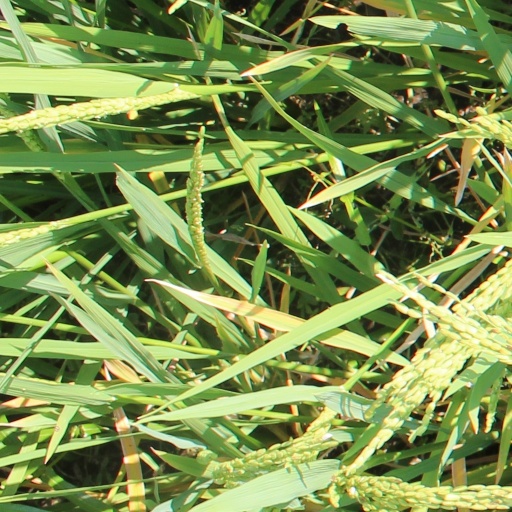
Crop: rice